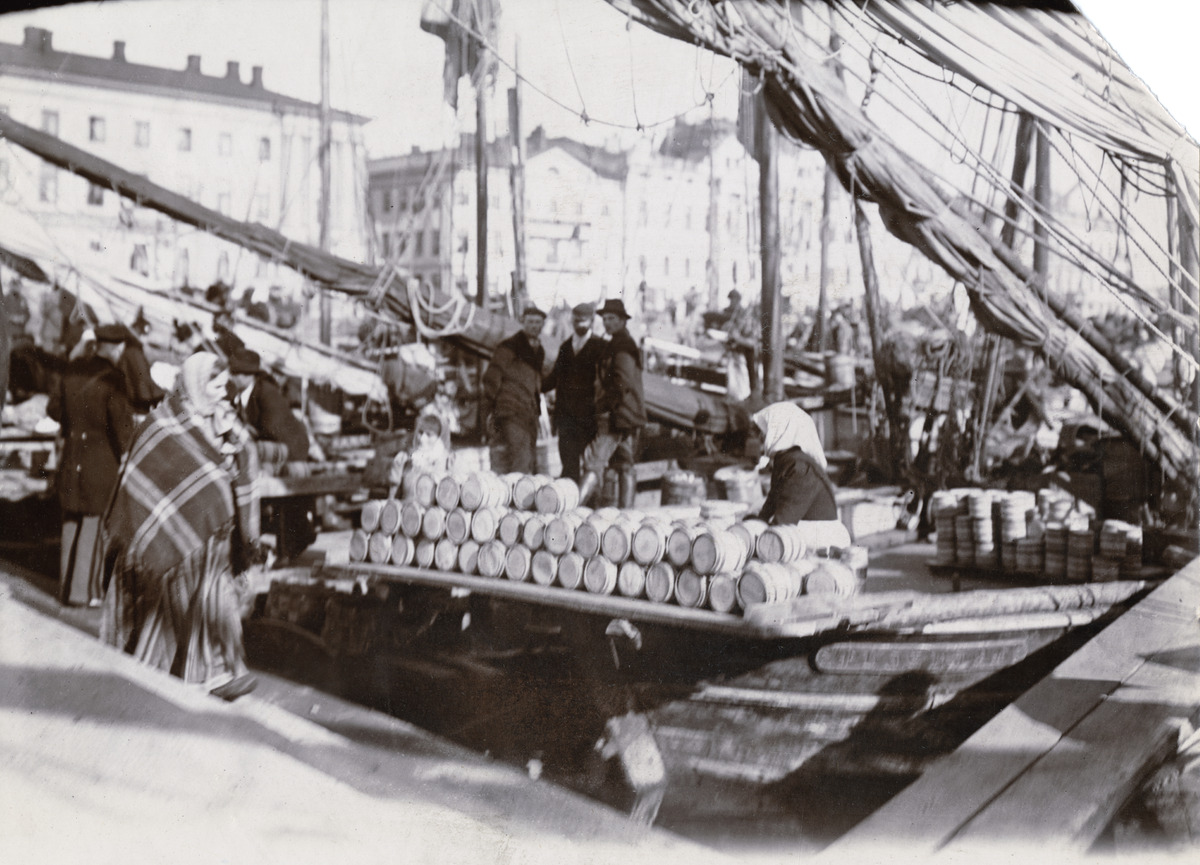
Kauppatori, syys- eli silakkamarkkinat
sisällön kuvaus: Kauppatori, syys- eli silakkamarkkinat. Kolera-allas. mustavalkoinen
Ajankohta: kuvausaika 1890 -luku
Paikka: Suomi, Uusimaa, Helsinki, Kaartinkaupunki Helsinki, Kauppatori
Aiheet: torit, satamat, vesikulkuneuvot laivat veneet, rannat, markkina-alueet, myyjät, ostajat